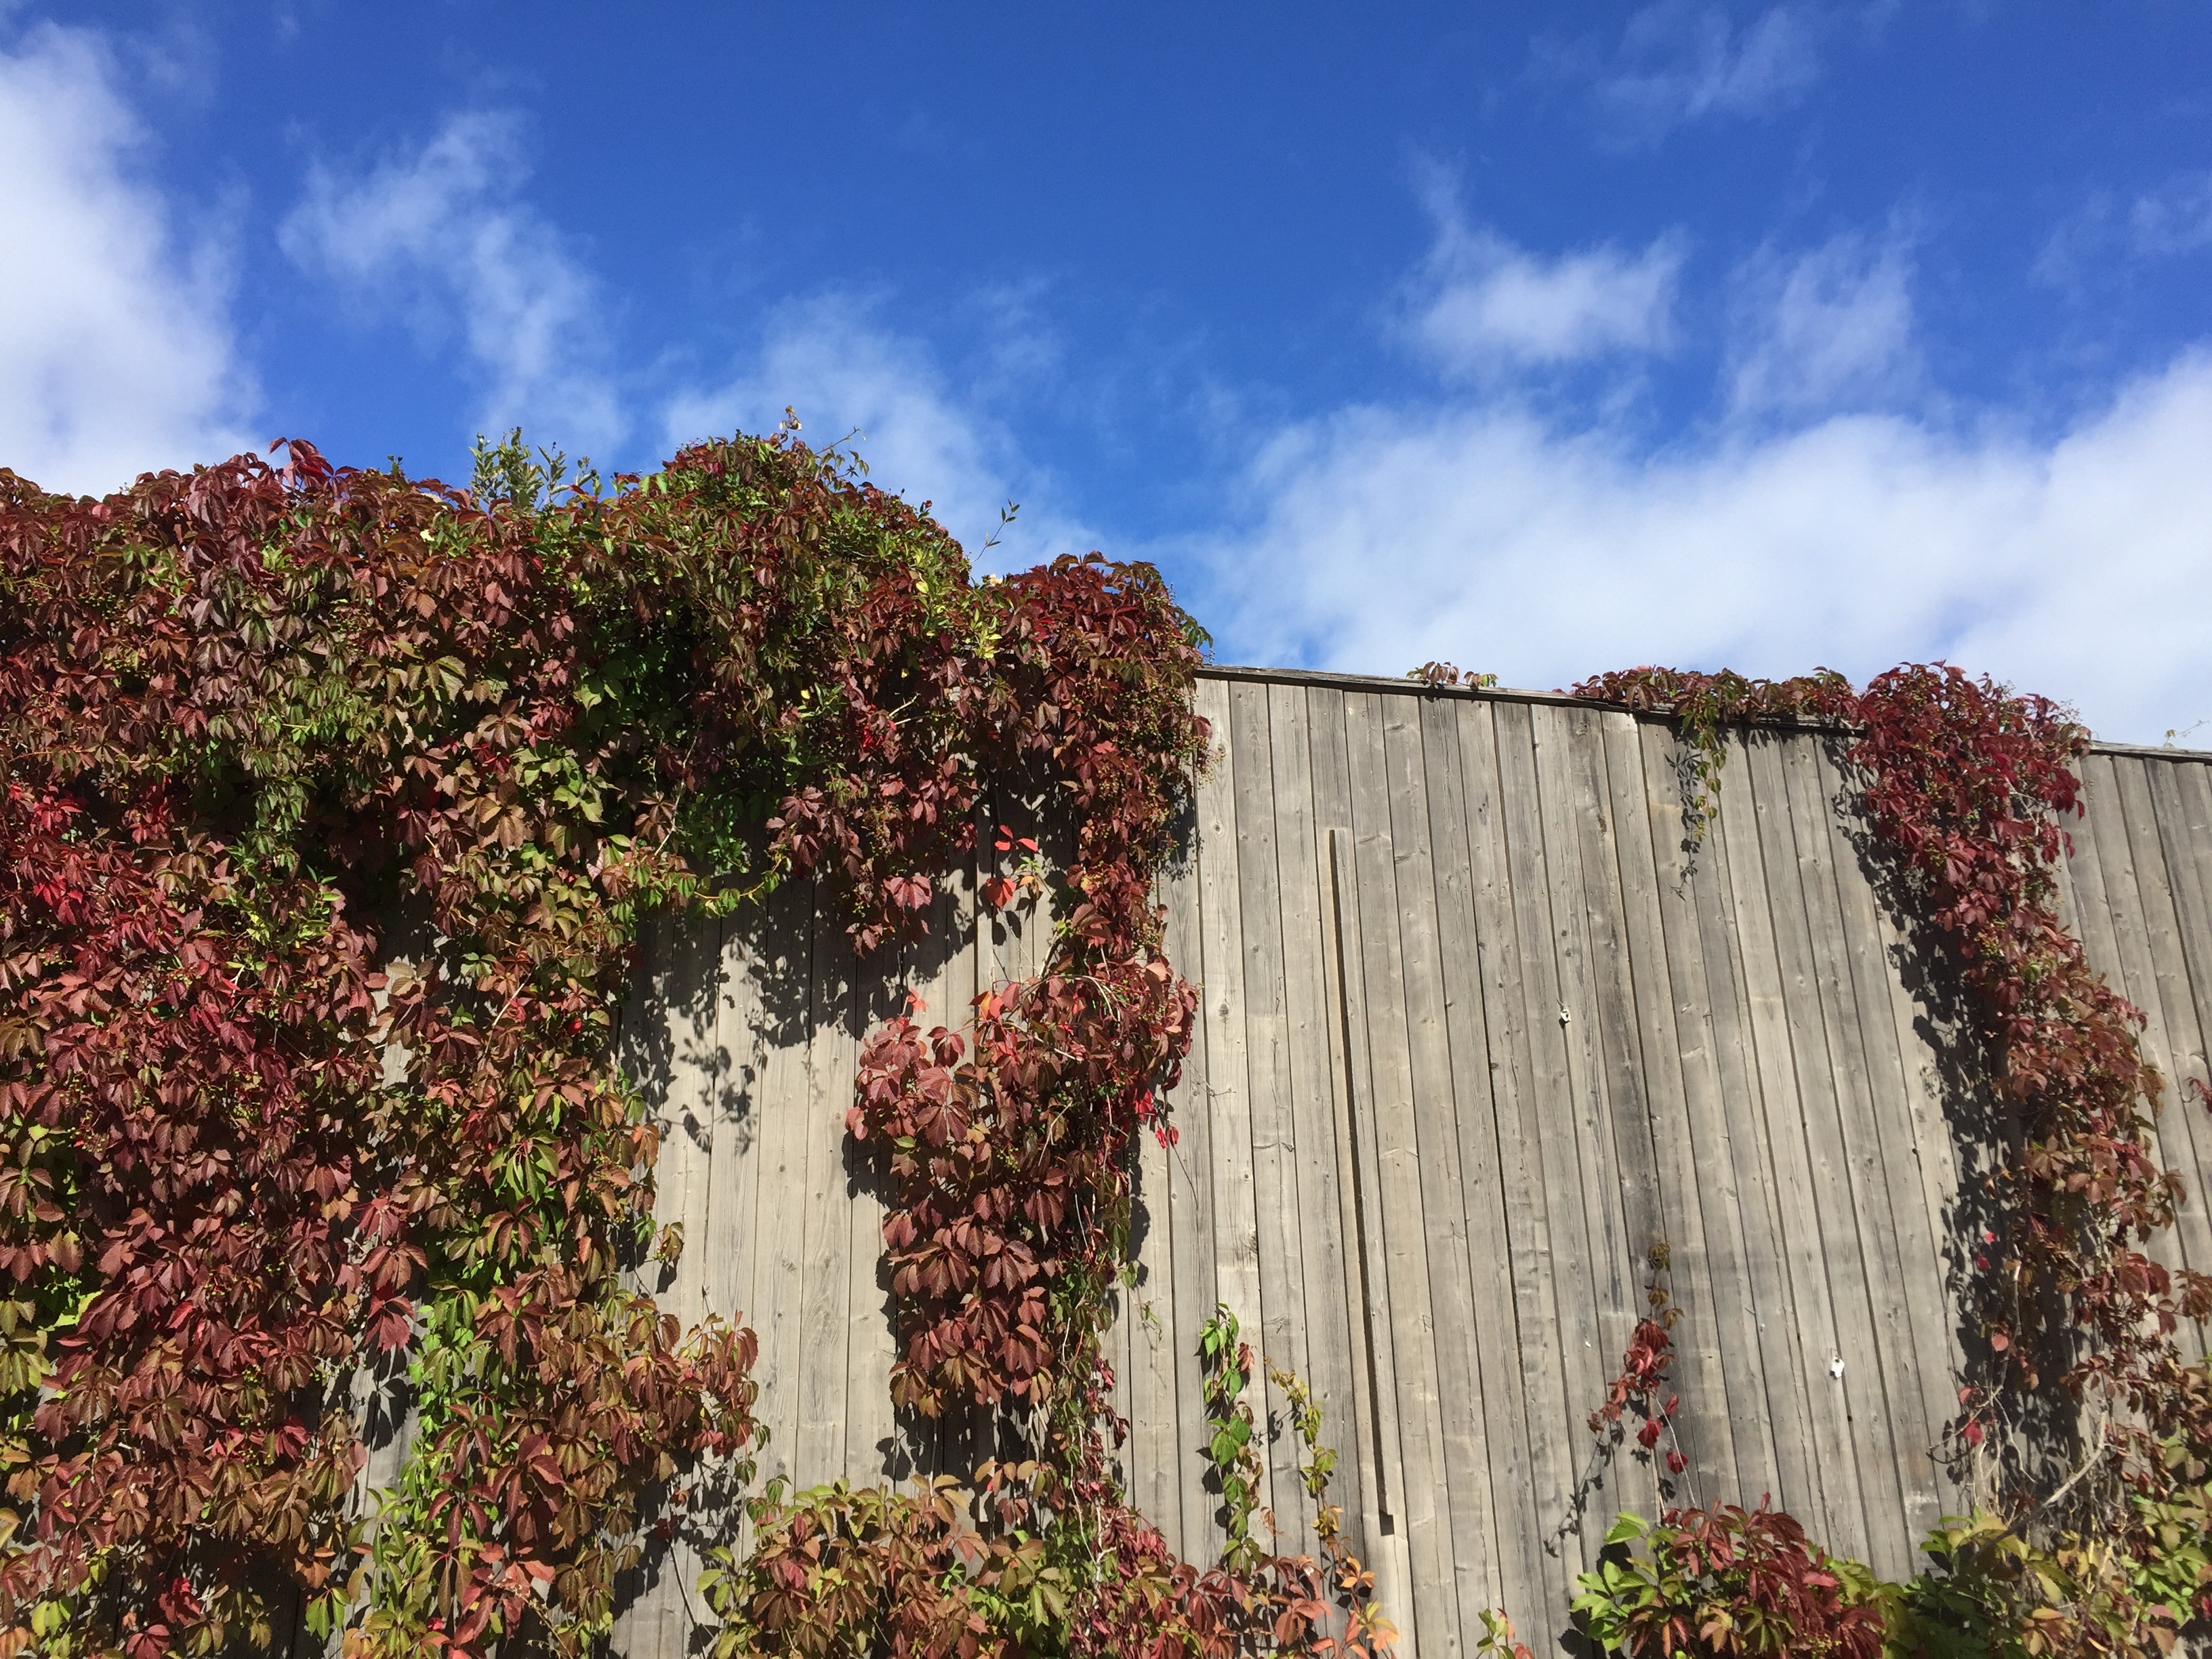
tree, grass, fence, cloud, plant, farm, leaf, flower, wall, autumn, soil, blue, agriculture, season, blue sky, shrub, himmel, rural area, woody plant, outdoor structure